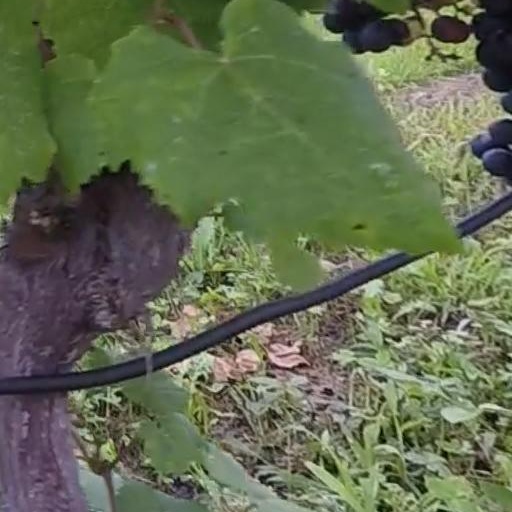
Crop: grape